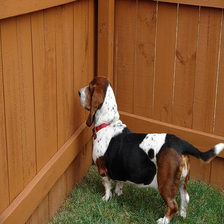
Species: dog
Breed: basset hound